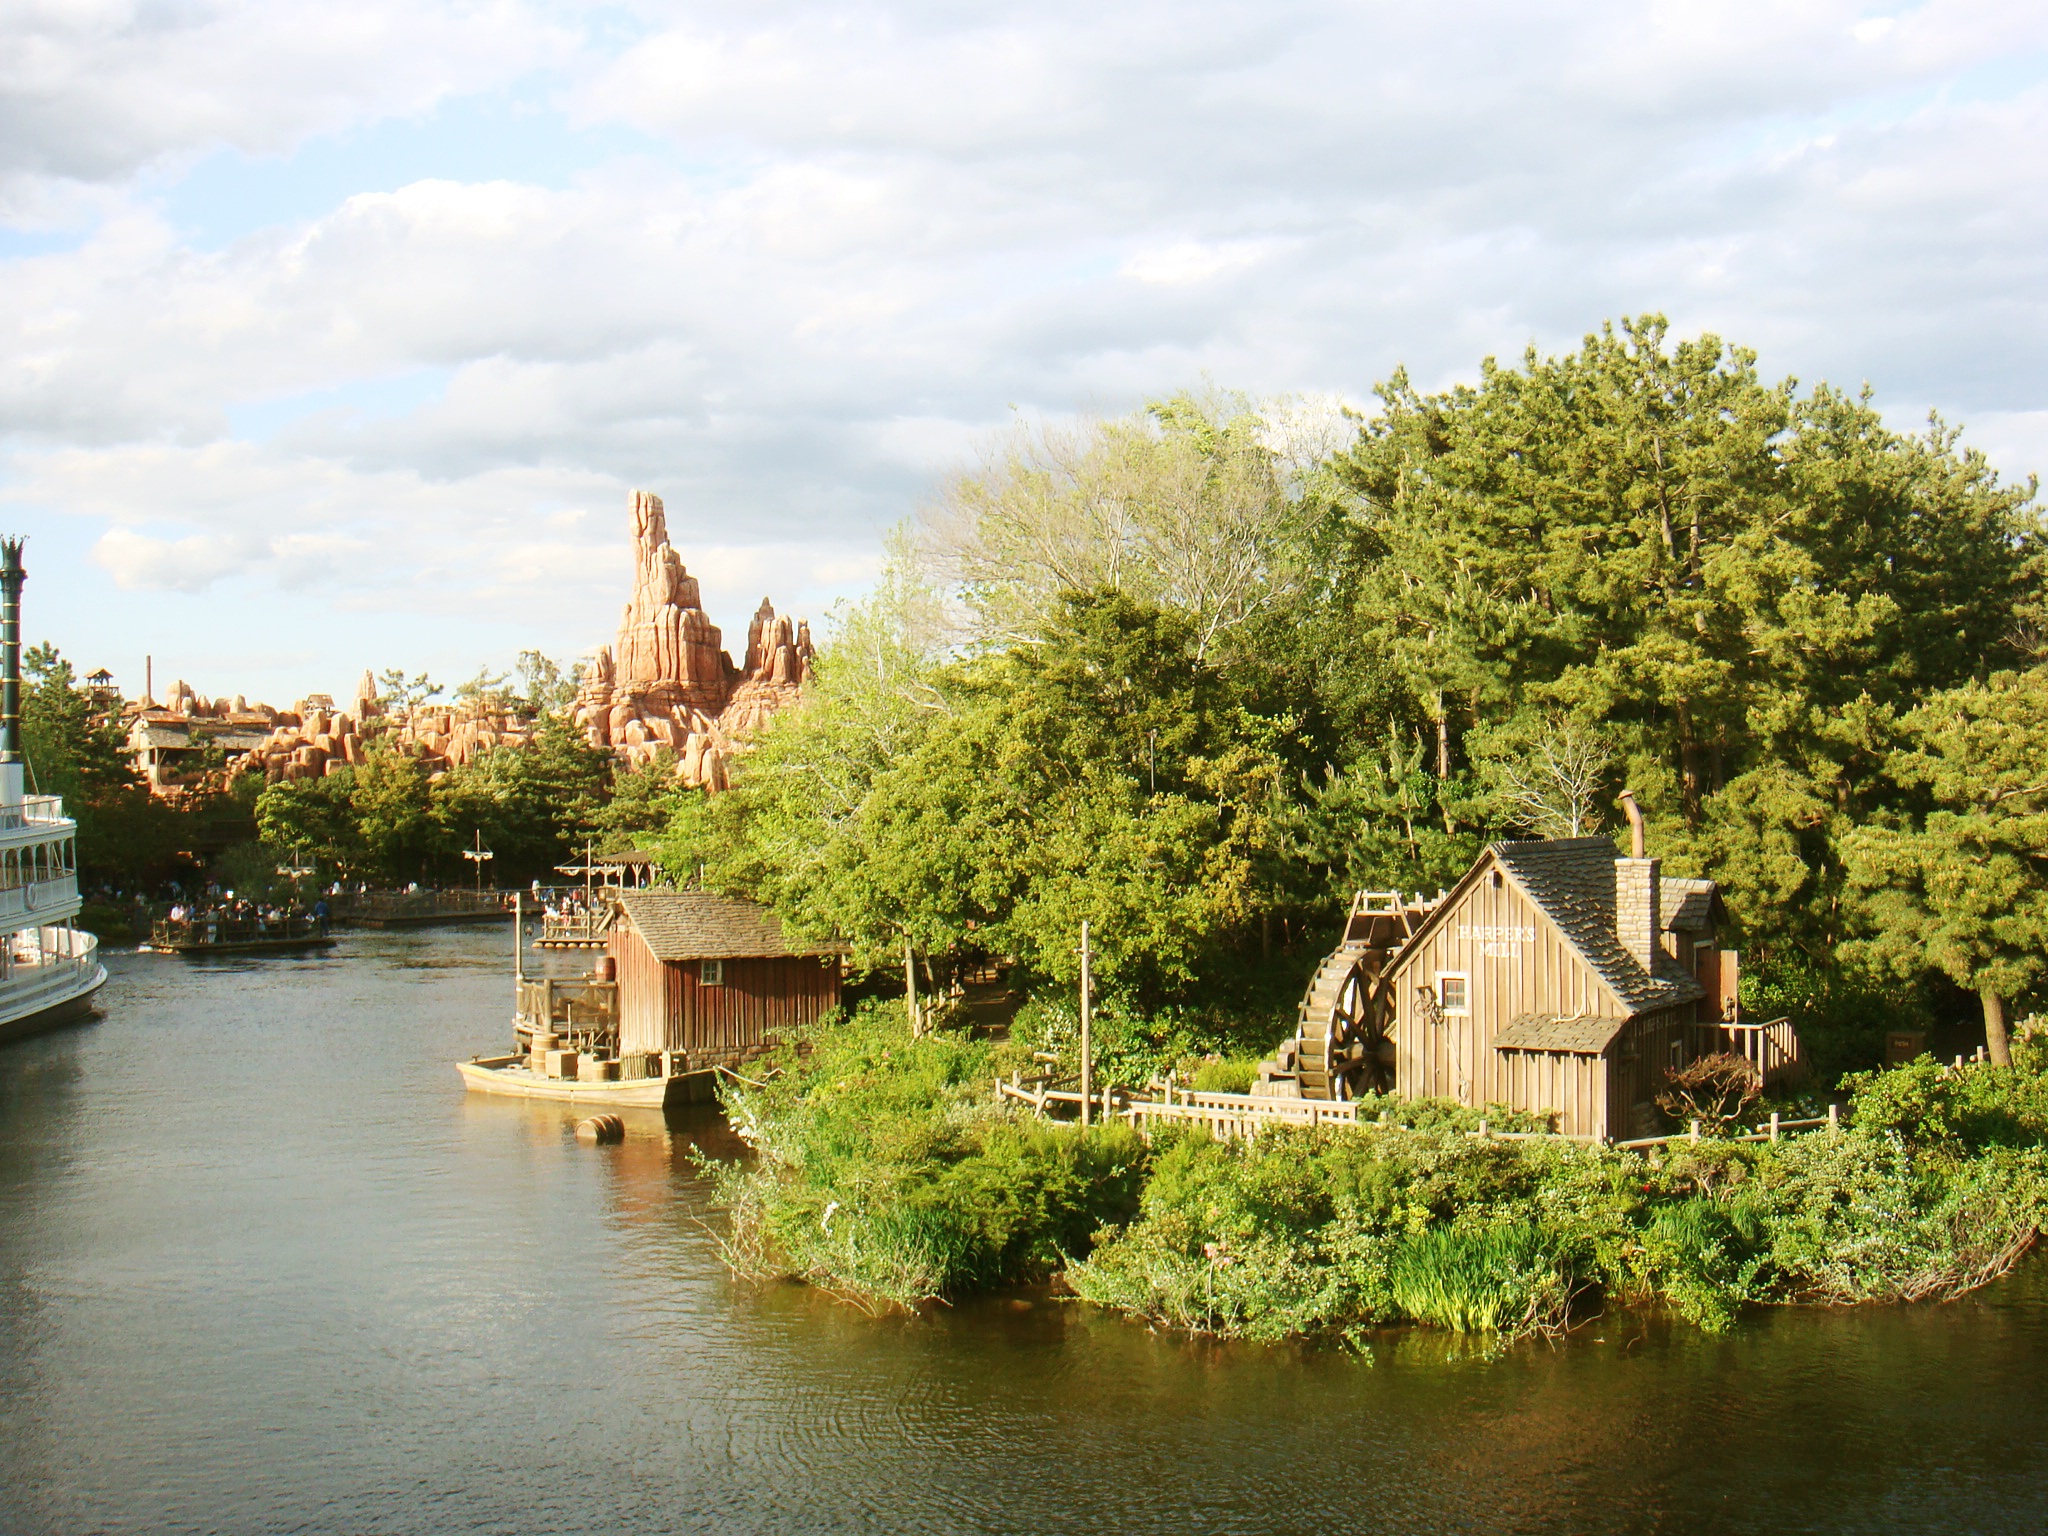
tree, water, flower, lake, town, chateau, river, canal, vacation, travel, village, amusement park, tourism, japan, waterway, disney, picnic, tokyo, fairytale, rural area, disney land, huh a prominent, human settlement, tokyo disneyland